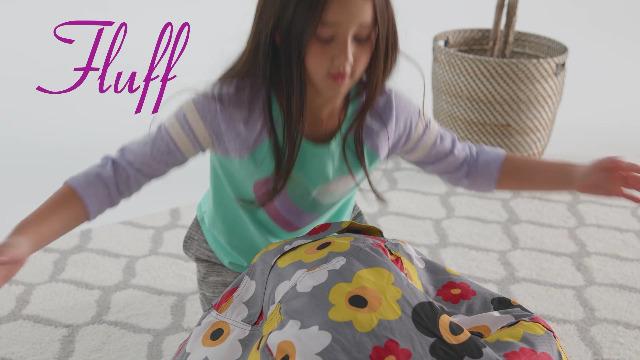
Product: Posh Stuffable Kids Stuffed Animal Storage Bean Bag Chair Cover - Childrens Toy Organizer, Large 38" - Solid Navy Blue
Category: Home & Kitchen | Furniture | Kids' Furniture | Chairs & Seats | Bean Bags
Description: Stuffed animal Bean bag solution - creates a storage solution for all your child’s stuffed Animal and toys while creating a soft comfy chair for them to enjoy.
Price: $24.99
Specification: ASIN:B07SQ3M1WD|ShippingWeight:1.34pounds(Viewshippingratesandpolicies)|DateFirstAvailable:June5,2019